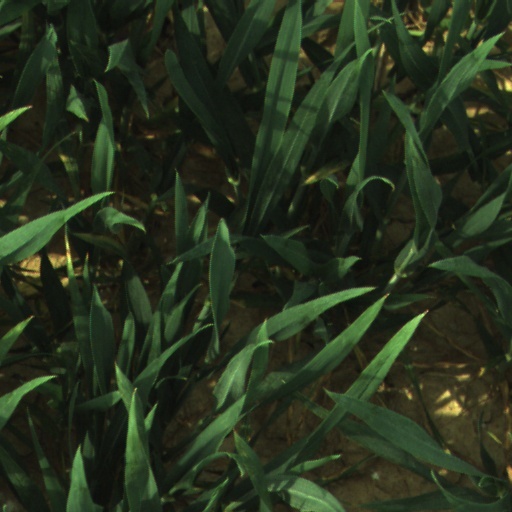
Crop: wheat